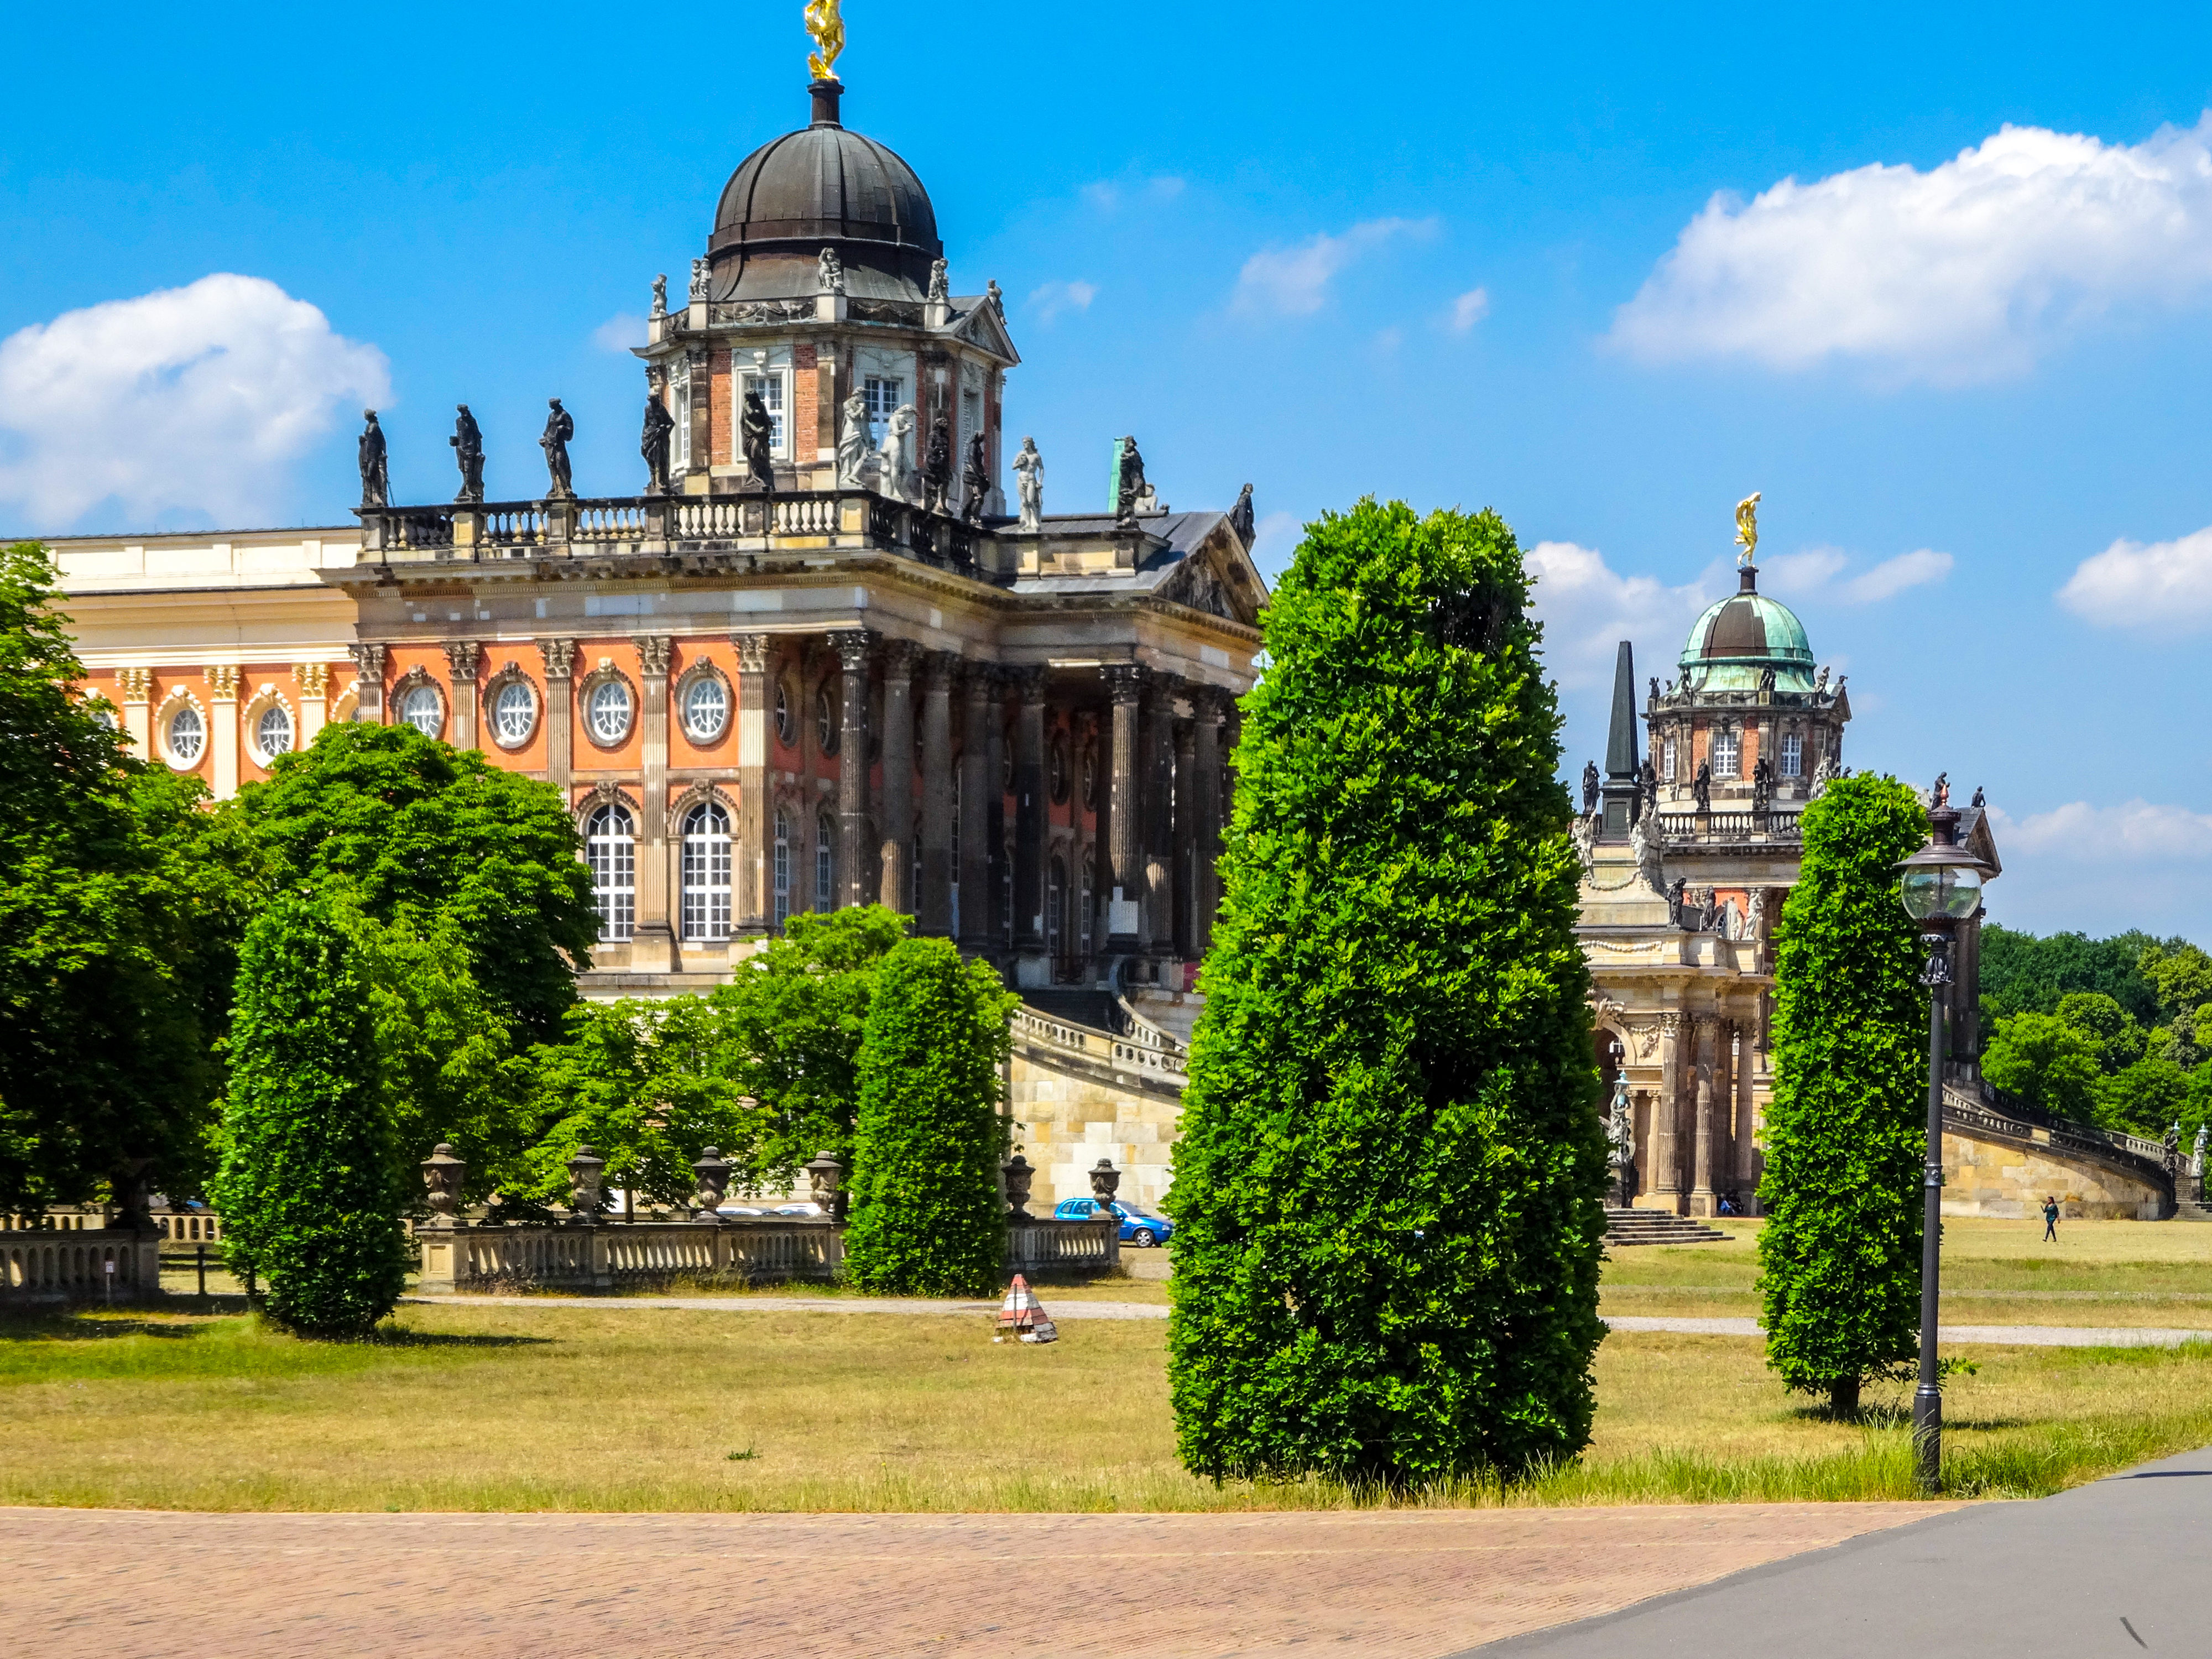
building, palace, facade, neues palais, potsdam, architecture, sanssouci, historically, history, brandenburg, germany, sans souci, sky, plant, cloud, tree, grass, morning, city, stately home, house, monument, leisure, medieval architecture, official residence, dome, historic site, government, garden, manor house, landscape, tourist attraction, classical architecture, mansion, estate, hedge, tourism, landscaping, town square, presidential palace, vacation, castle, listed building, historic house, byzantine architecture, plaza, seat of local government, church